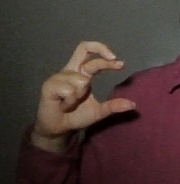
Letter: thal